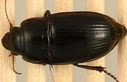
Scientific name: Euryderus grossus
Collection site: Central Plains Experimental Range NEON (CPER), plot CPER_003